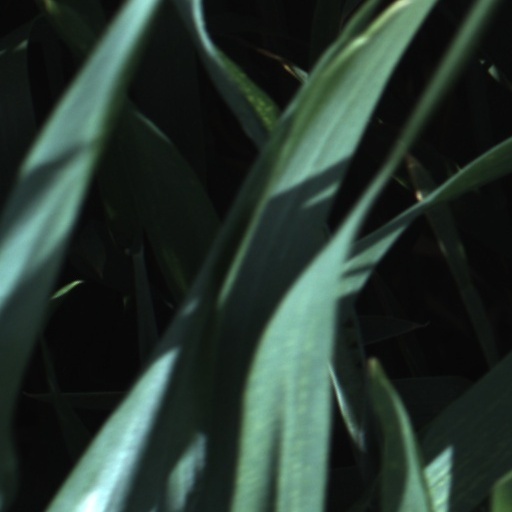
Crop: wheat